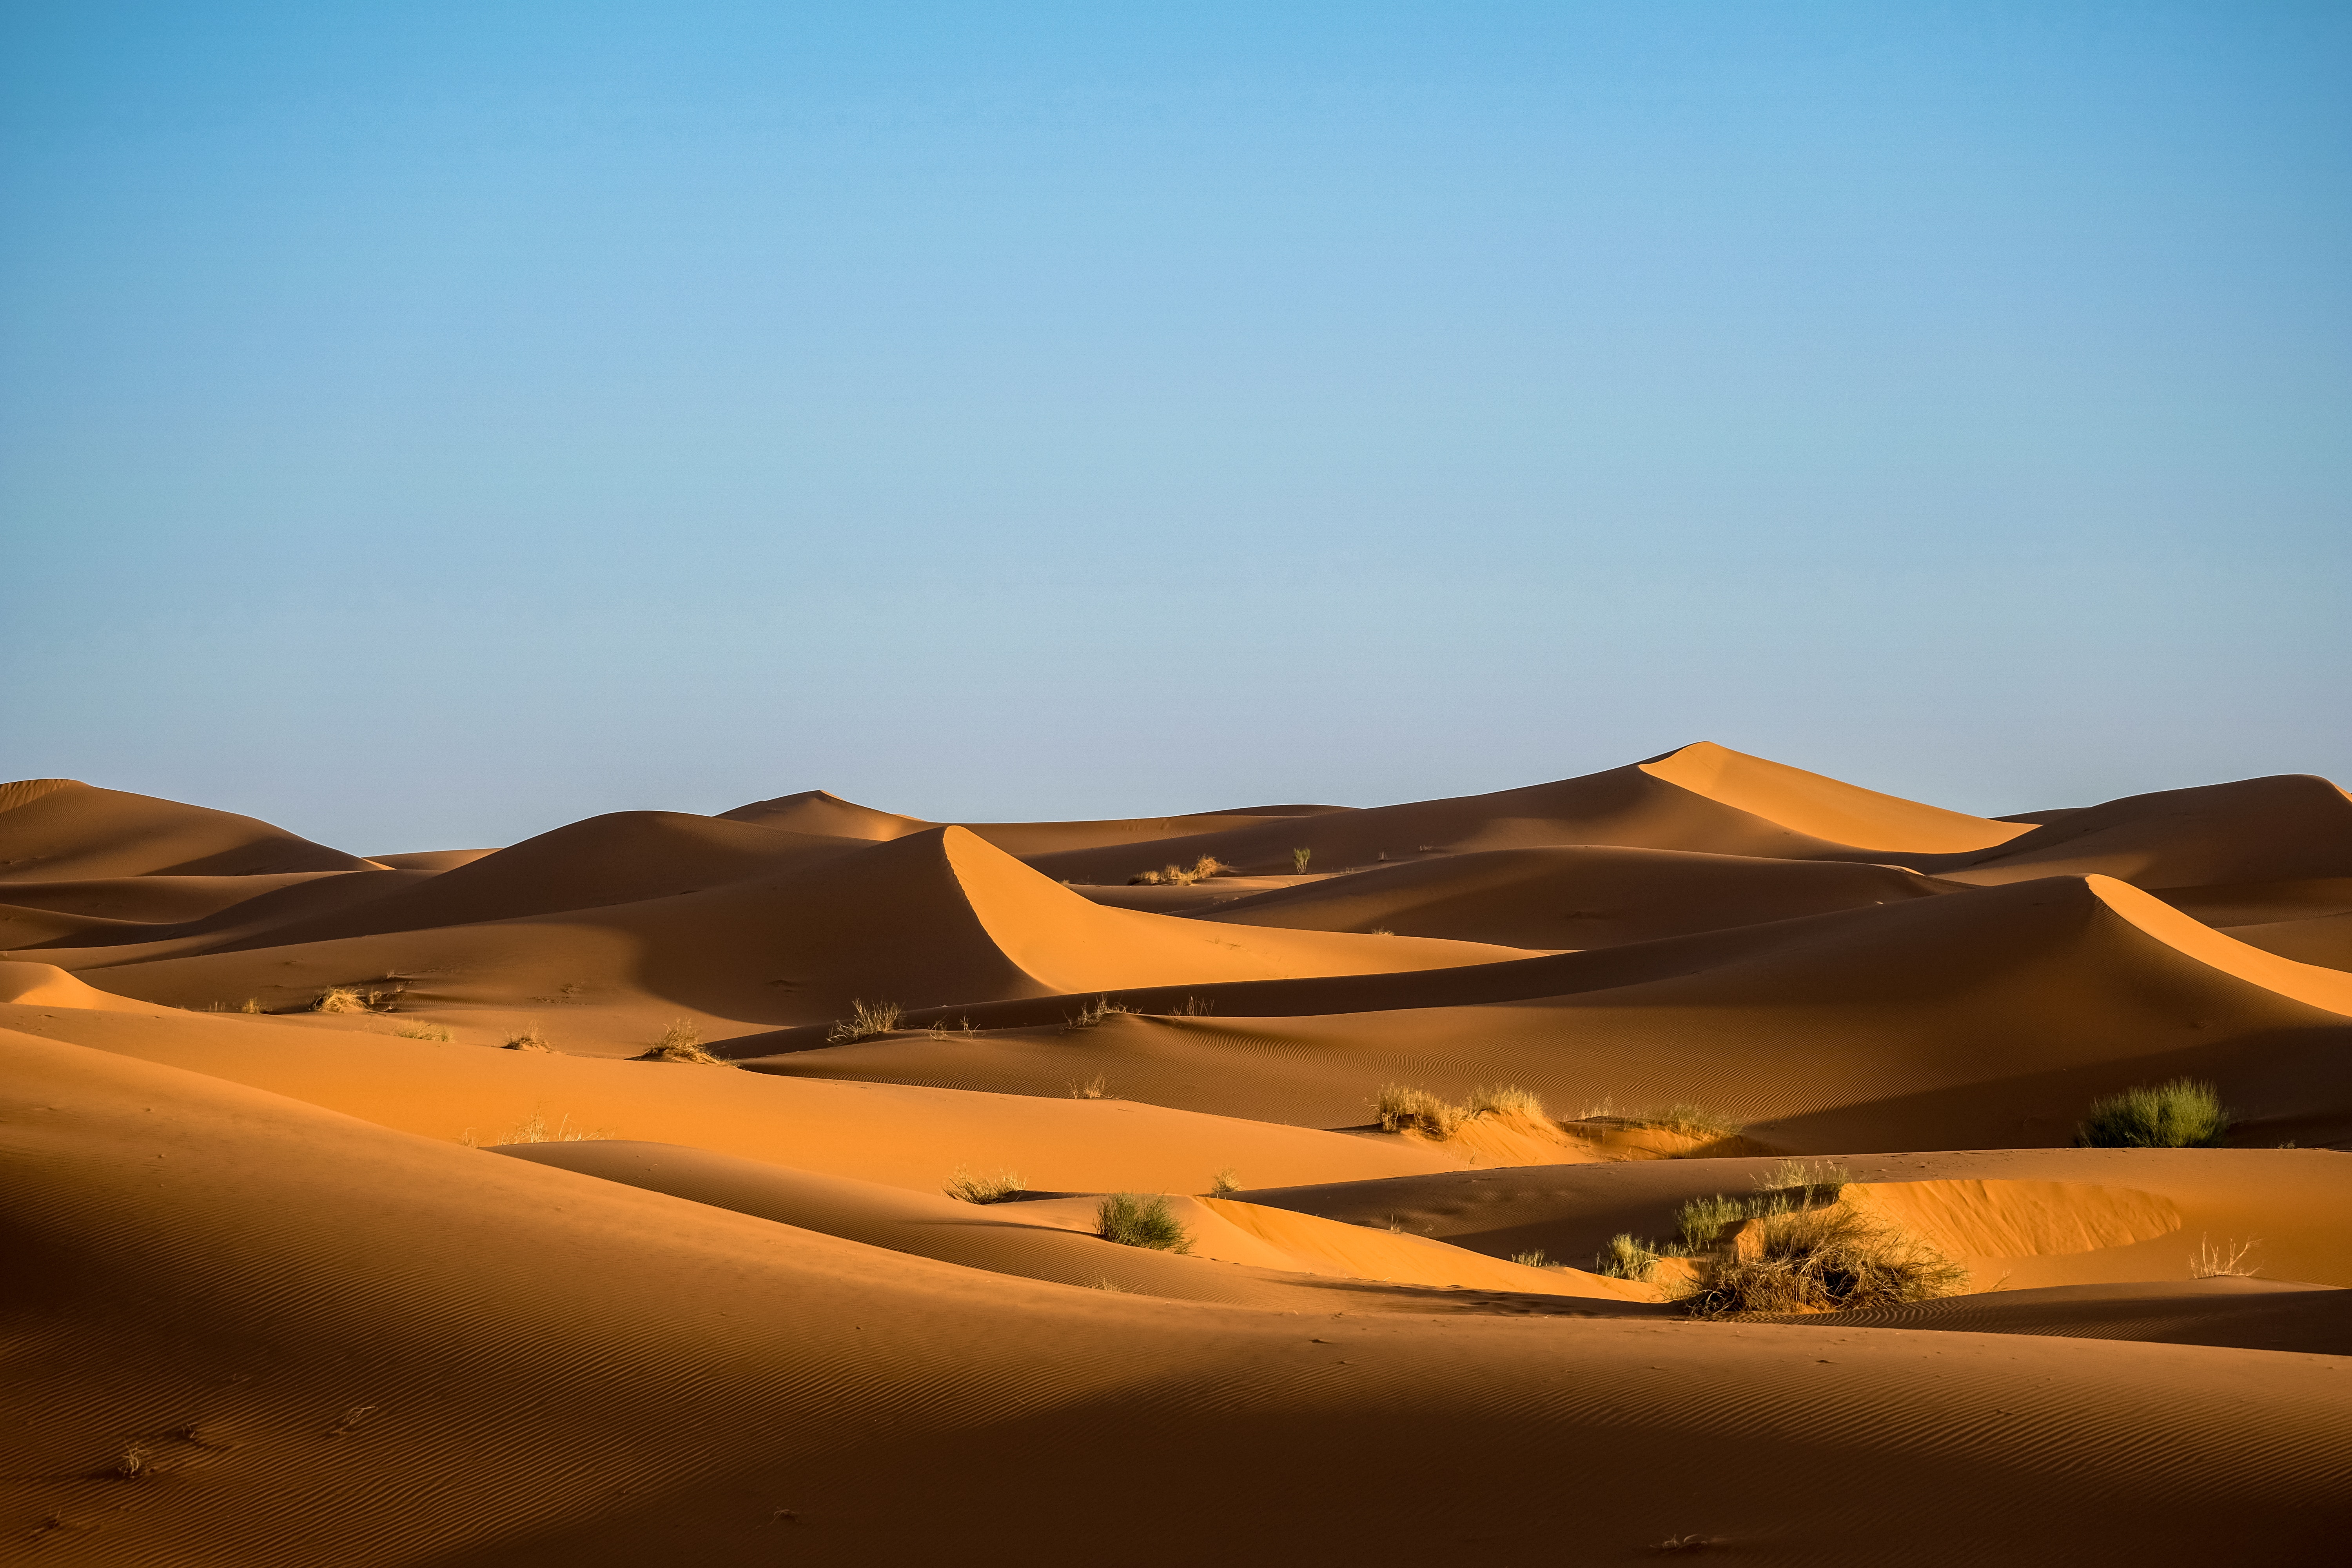
desert, erg, sand, natural environment, aeolian landform, sahara, nature, dune, sky, landscape, singing sand, geology, ecoregion, blowout, horizon